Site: brandenburg
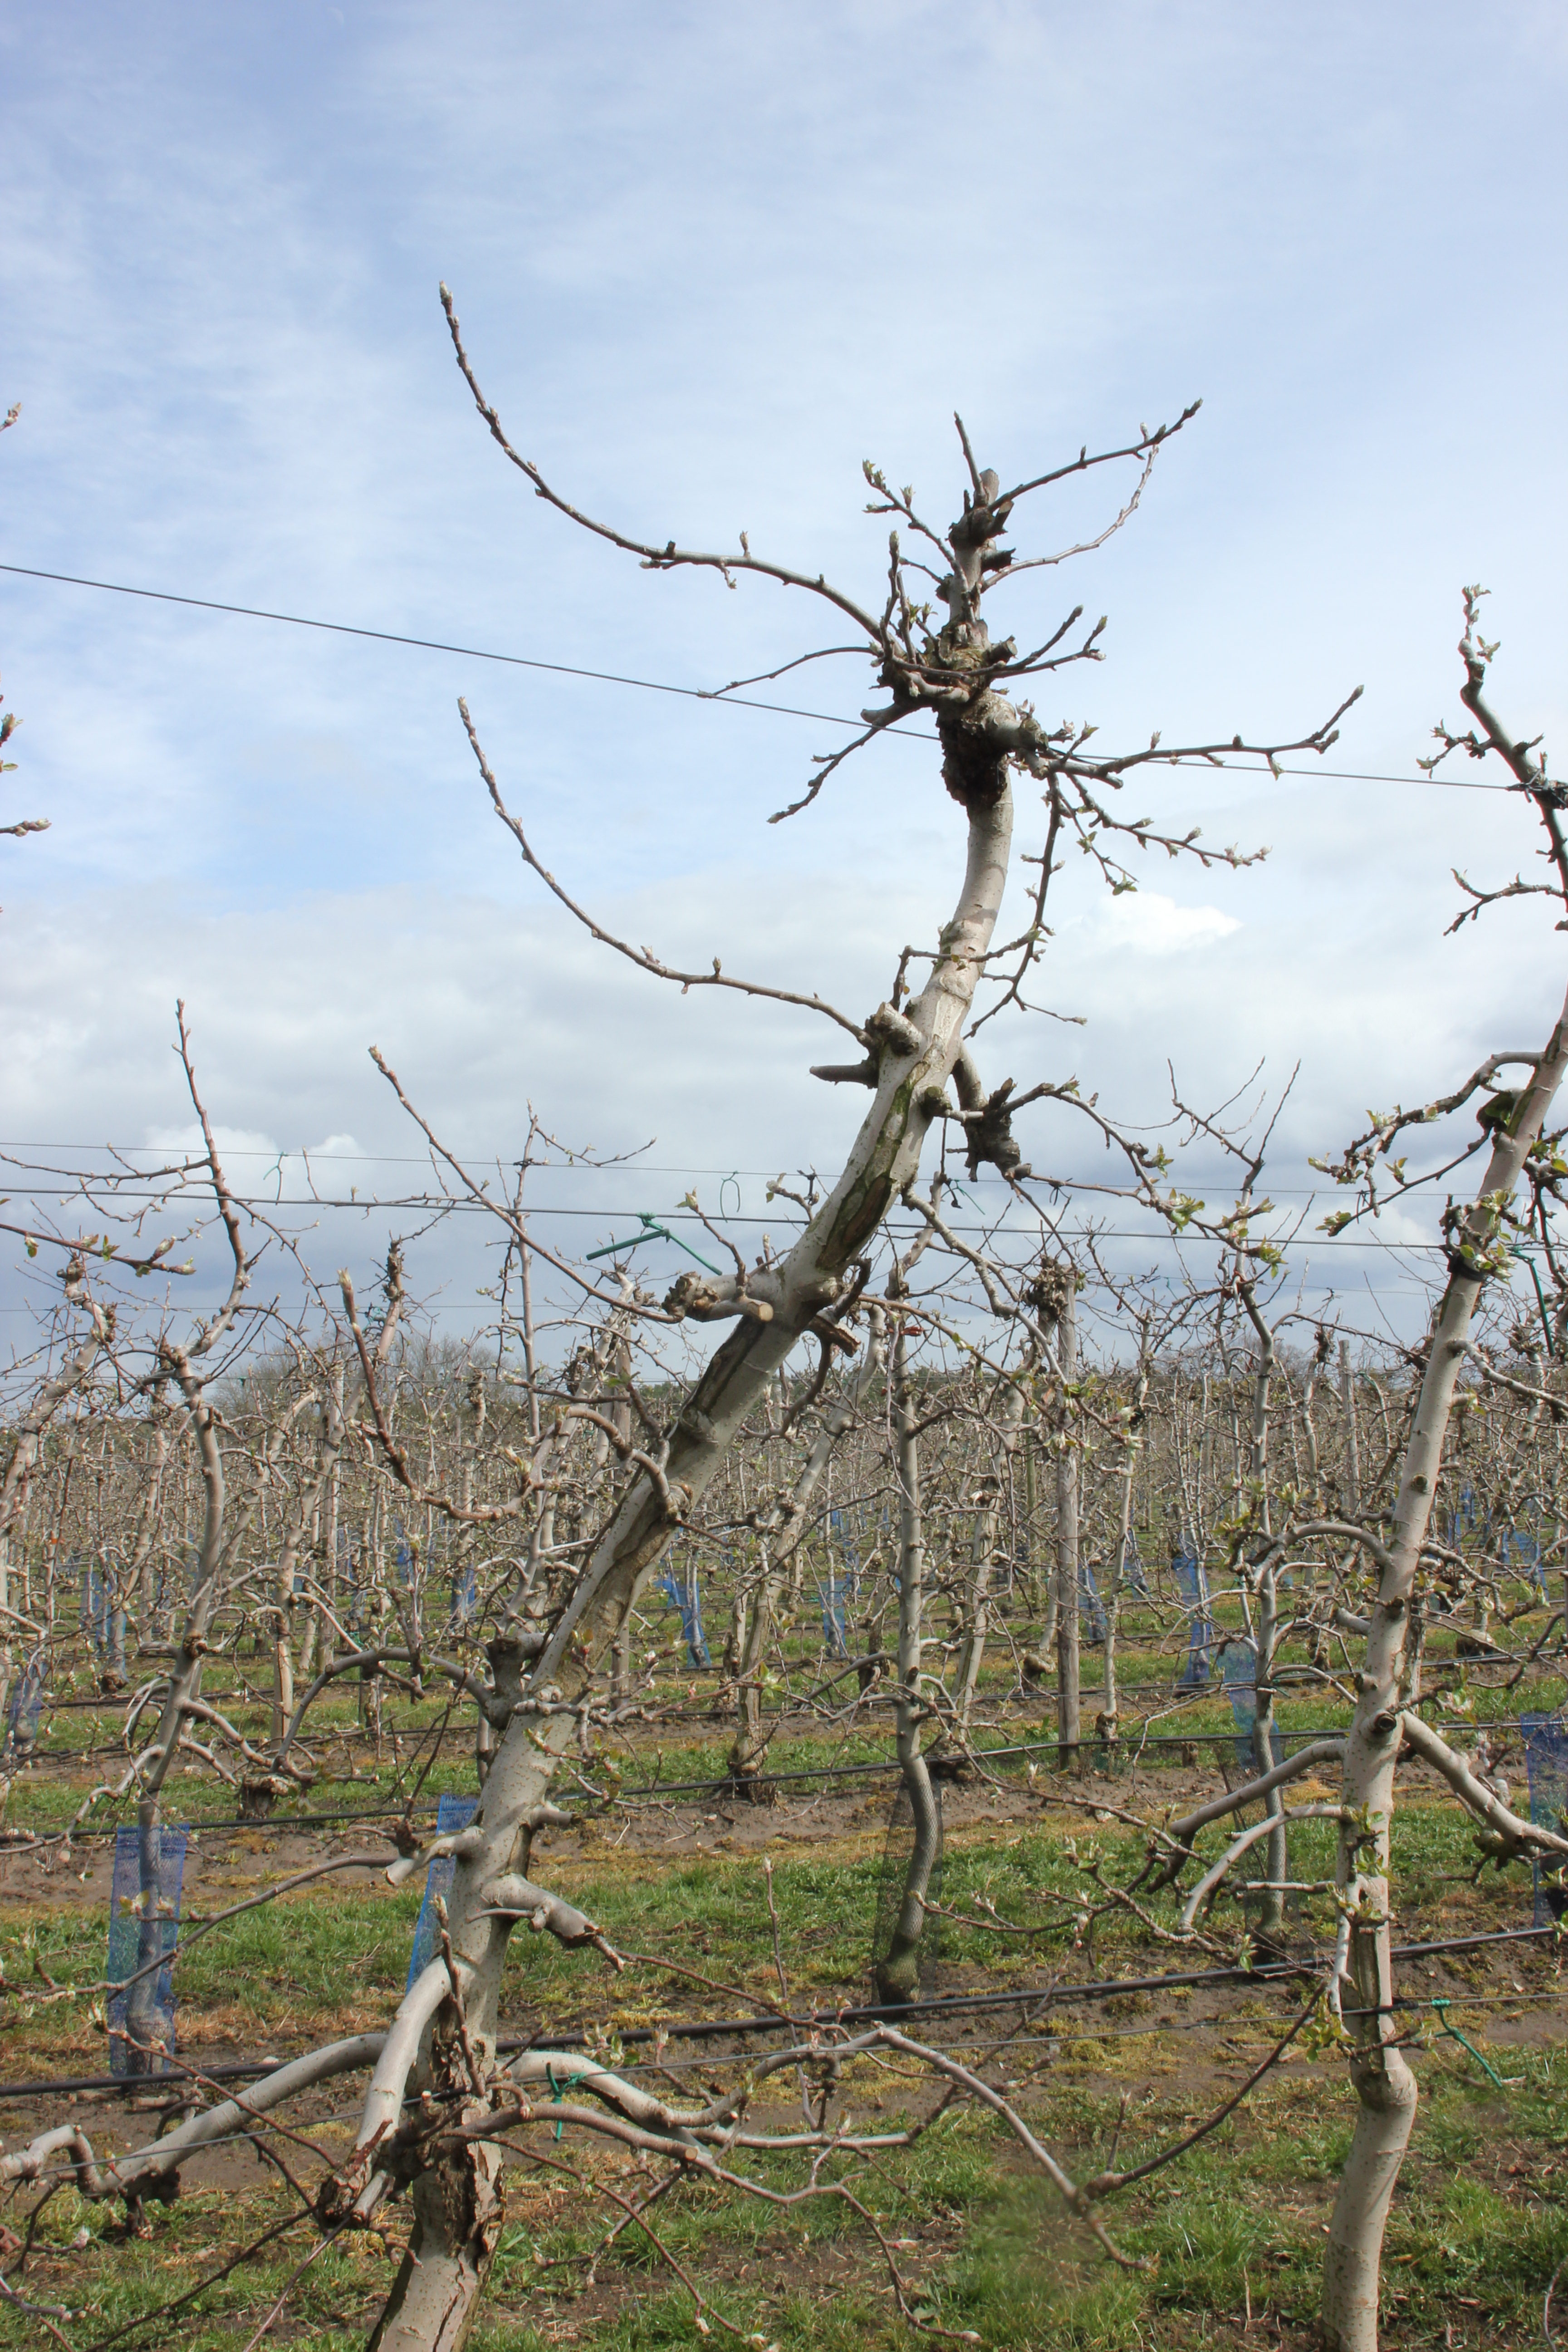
Growth stage (BBCH 55): Inflorescence emergence